Baseball Rule

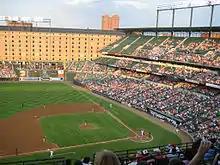
A view of a baseball stadium from the upper deck, from behind the third base line just slightly above home plate

Grow and Flagler also calculated that early 21st century spectators are closer to the field of play than their counterparts of previous eras. The advent of retro-classic ballparks in the mold of Baltimore's Oriole Park at Camden Yards accelerated a trend of putting spectators closer to the action. Backstops are now closer to home plate than they were in the mid-20th century, and the amount of overall foul territory has declined 21 percent since 1920, shortly after the Baseball Rule was established, suggesting spectators' ability to react to a foul has been correspondingly attenuated. Most of this decline has occurred since the early 1990s.